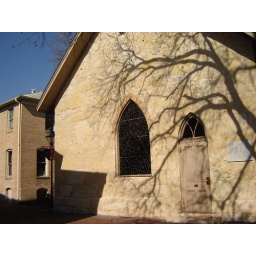
I love this picture of the building with the tree in shadow.